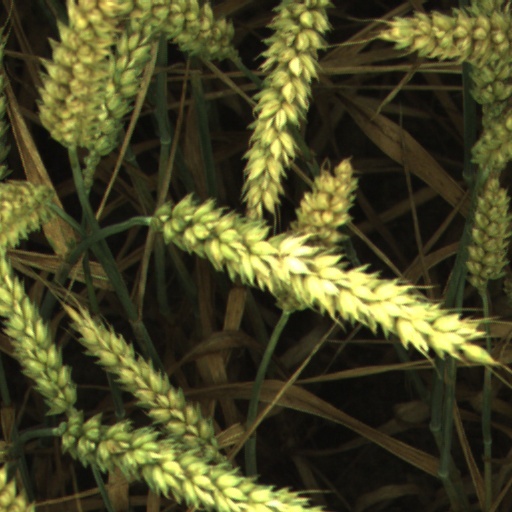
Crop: wheat